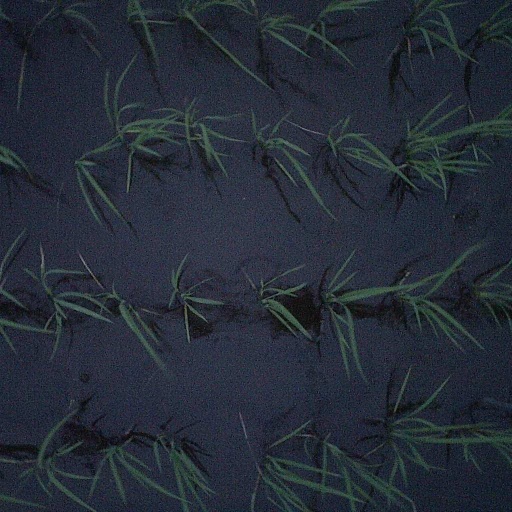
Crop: rice